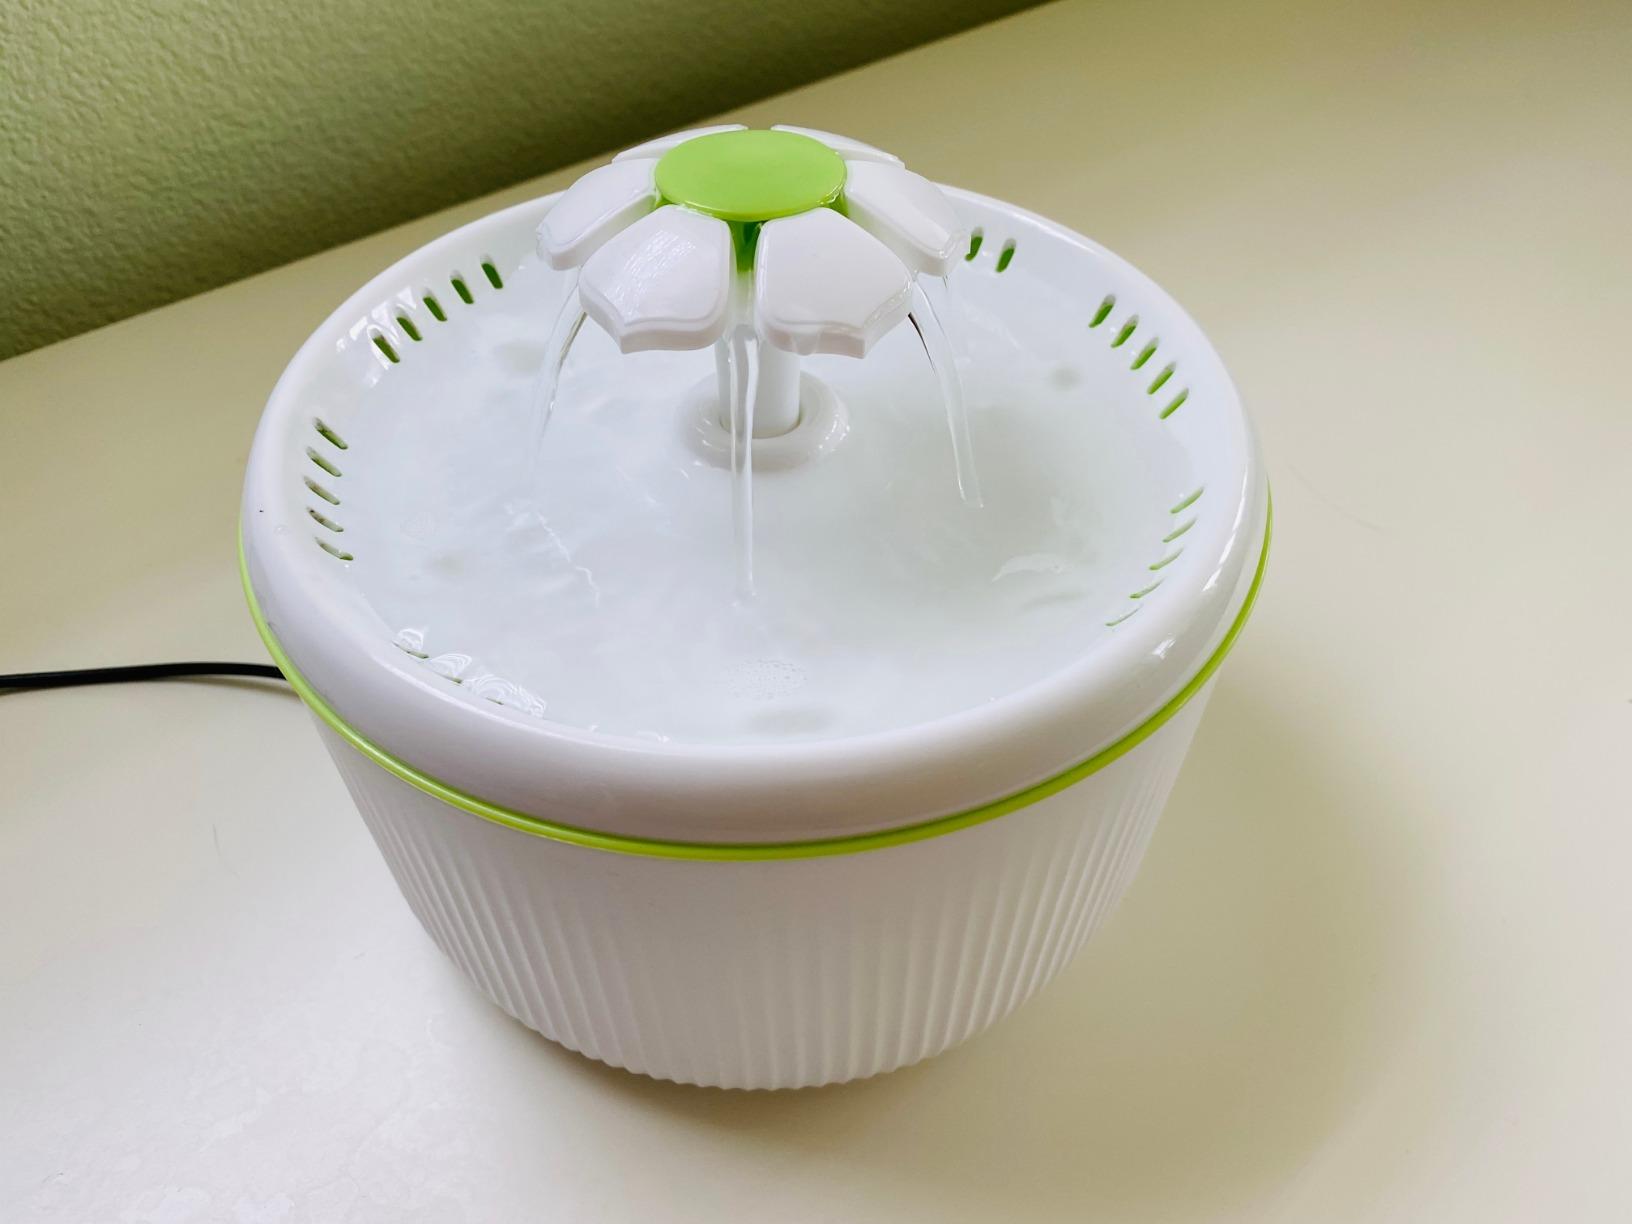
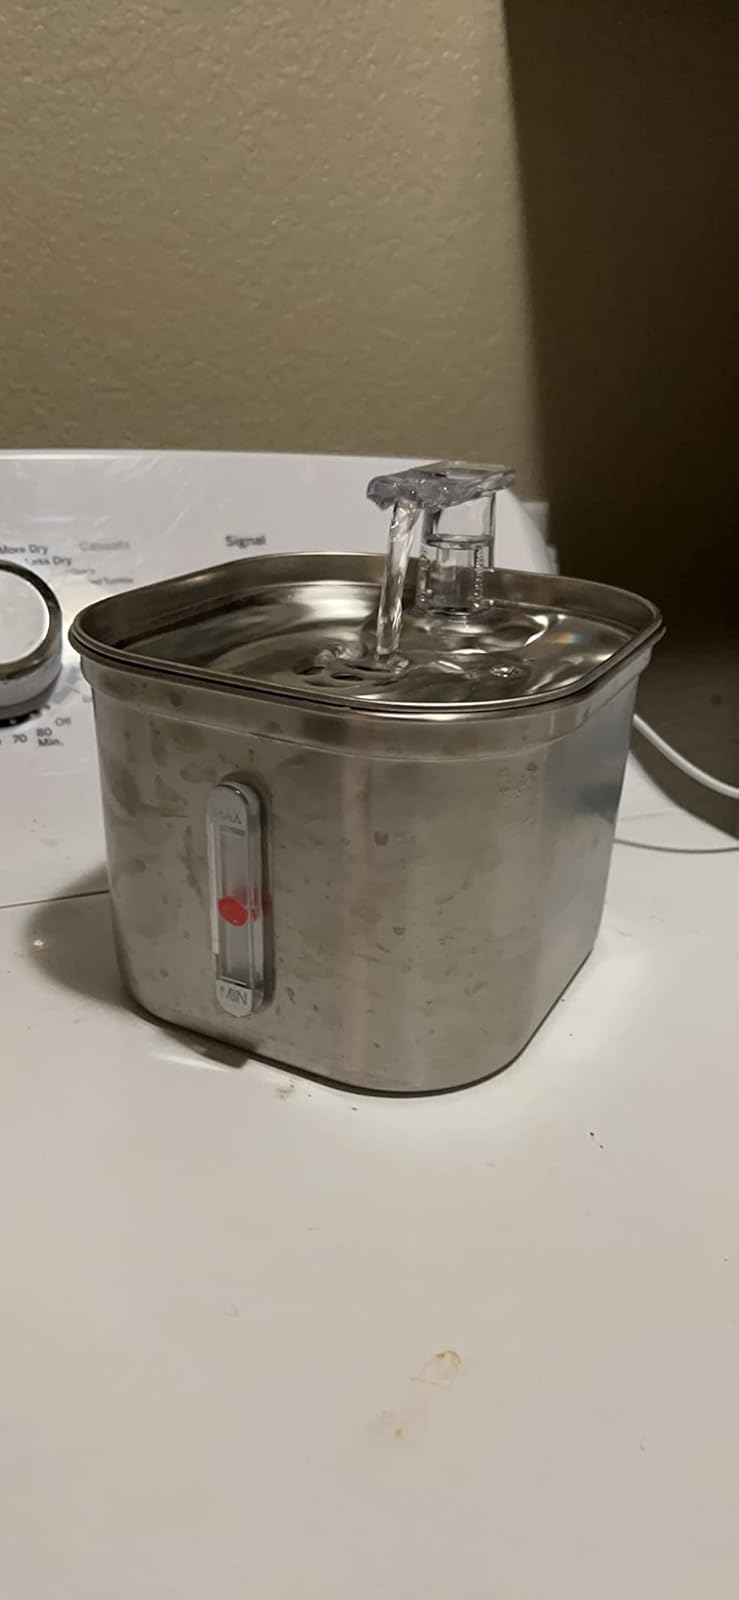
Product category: items_bowl
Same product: no